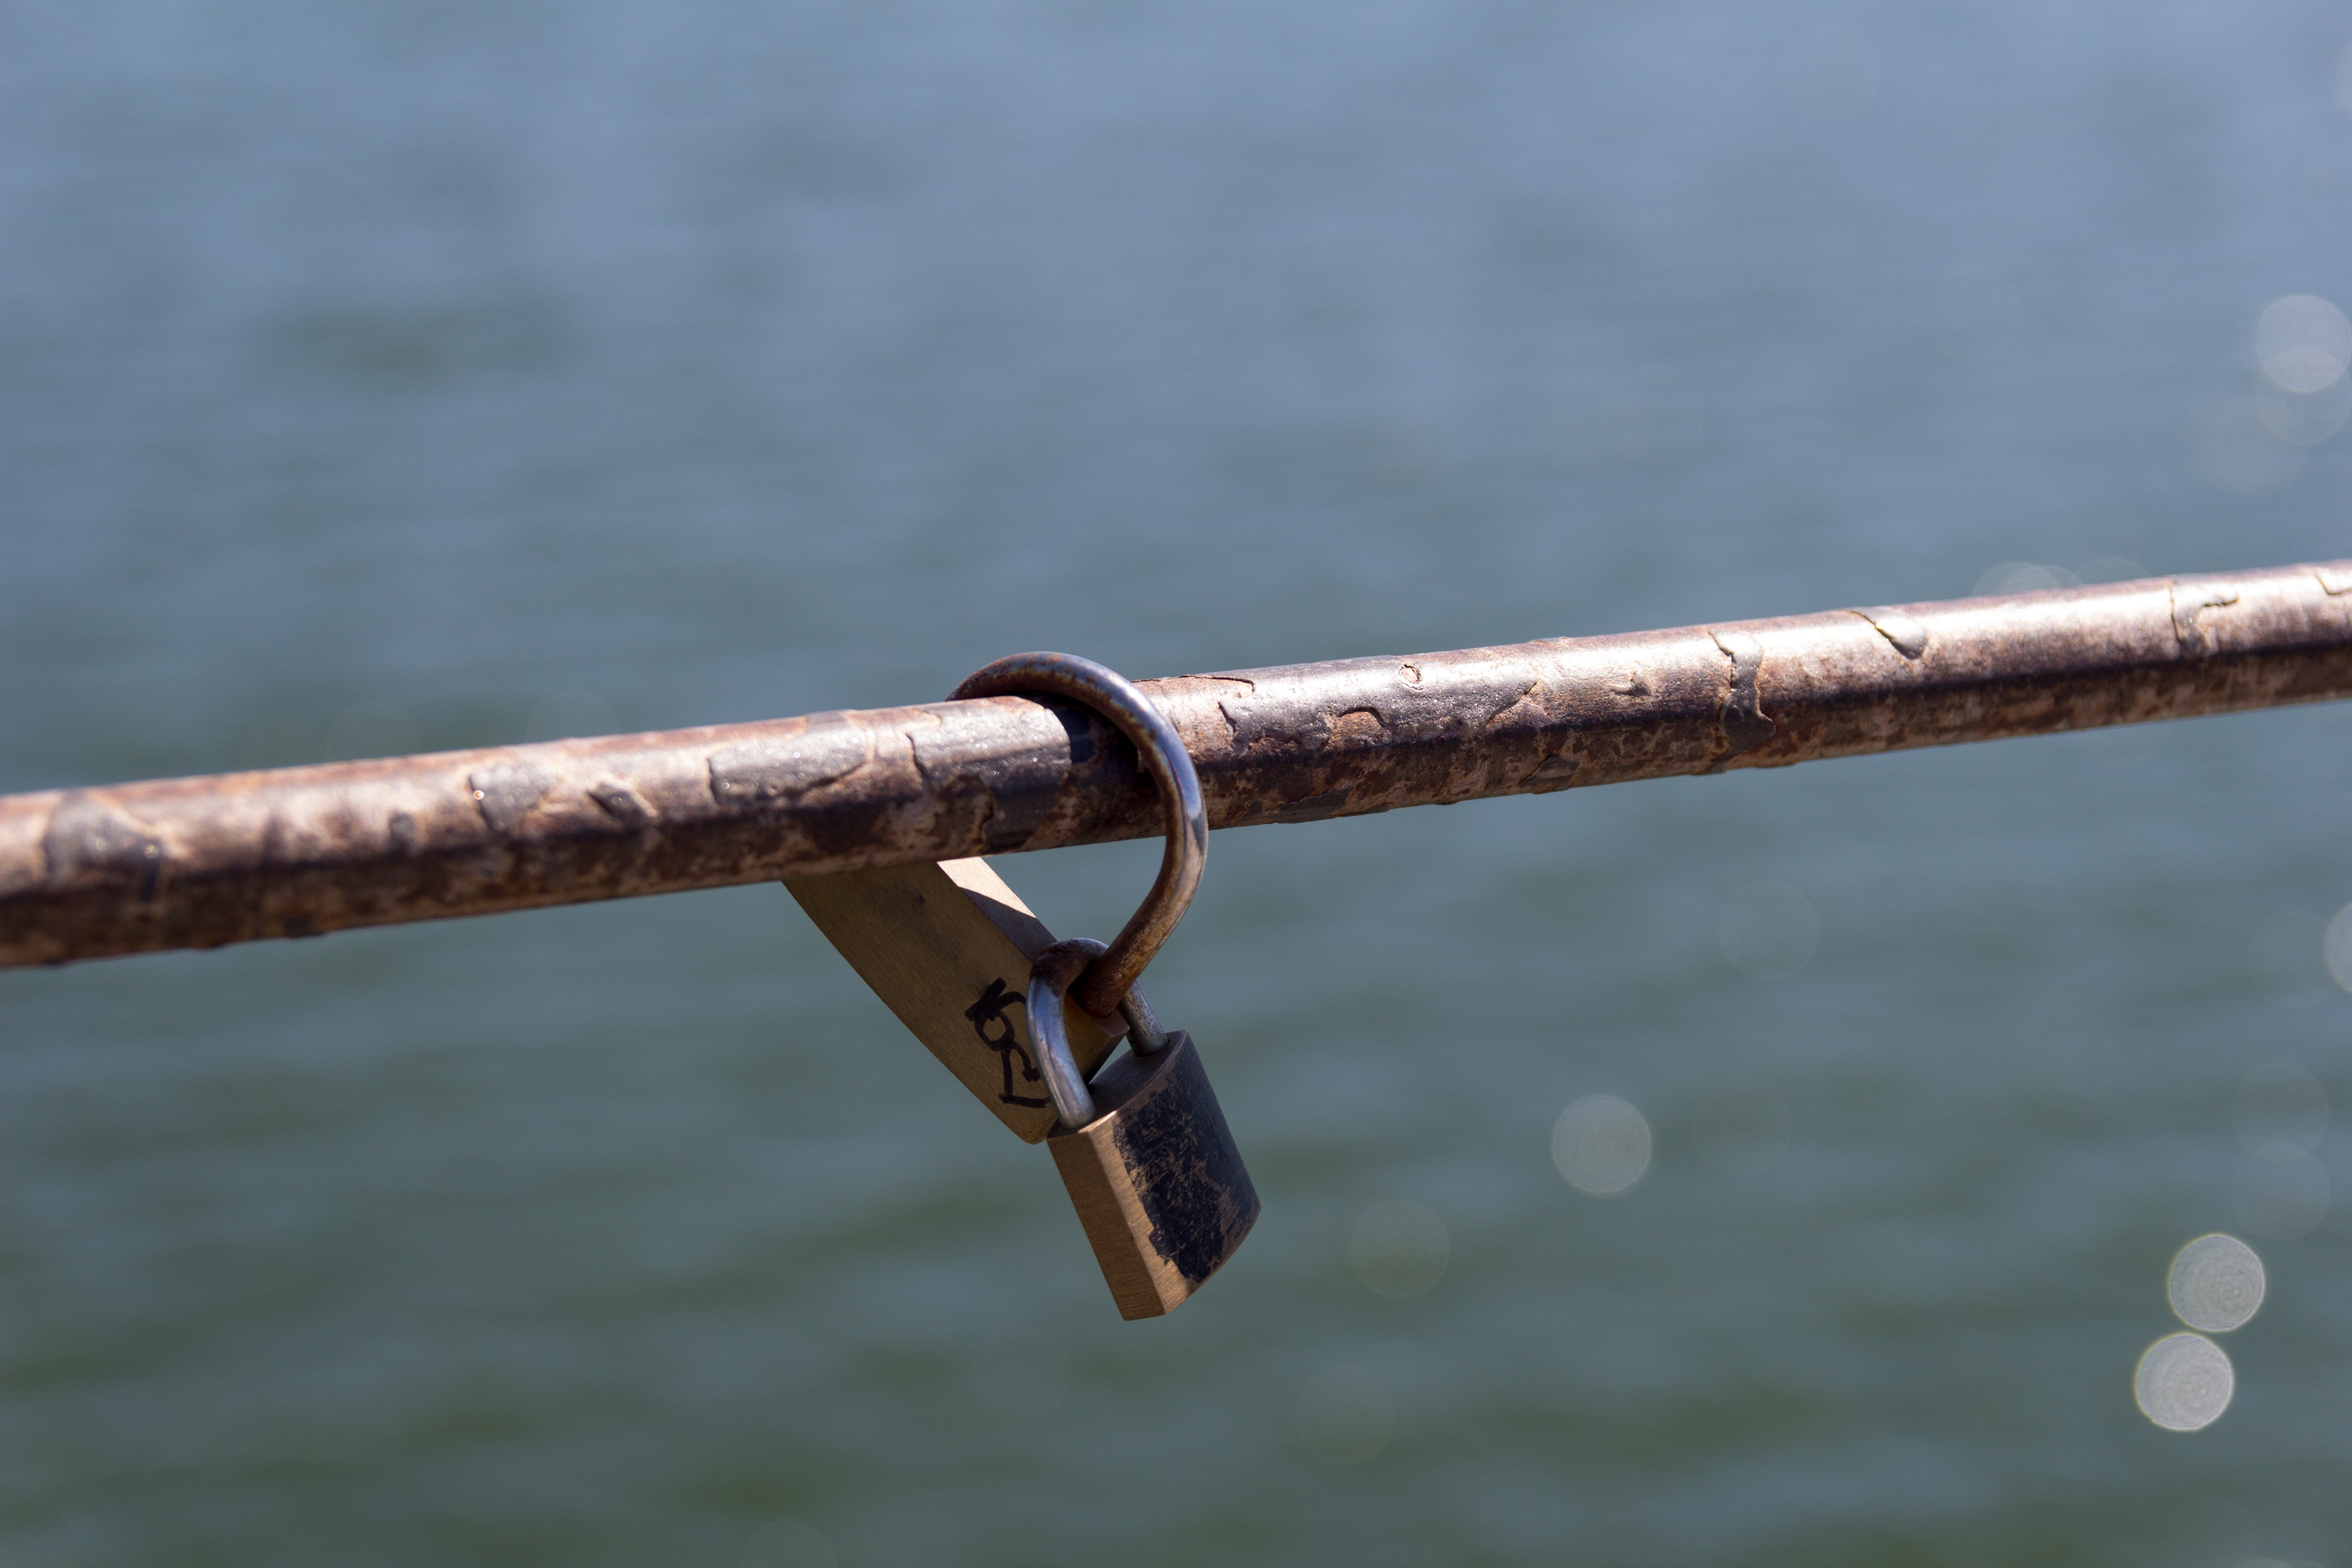
branch, commitment, link, weapon, close up, macro photography, padlocks, firearm, promise